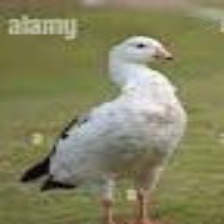
Species: ANDEAN GOOSE
Scientific name: CHLOEPHAGA MELANOPTERA
ImageNet parent category: goose